Tove Ditlevsen

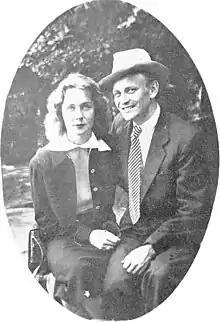
Ditlevsen and Victor Andreasen as newlyweds, 1951

Tove Ditlevsen was born in Copenhagen and grew up in the working-class neighbourhood of Vesterbro. Her childhood experiences were the focal points of her work. Ditlevsen was married (and divorced) four times.